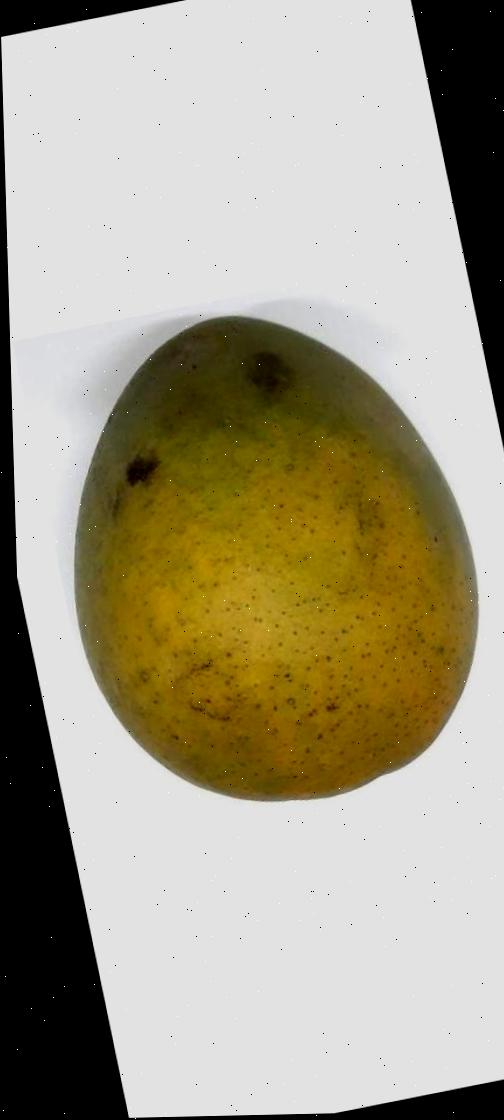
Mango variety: Himsagor